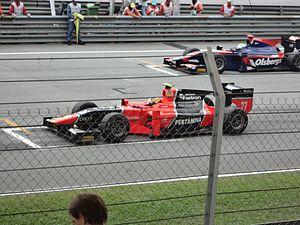
Rio Haryanto, né le 22 janvier 1993 à Surakarta, est un pilote automobile indonésien. En 2016, il devient le premier pilote indonésien engagé en Formule 1.